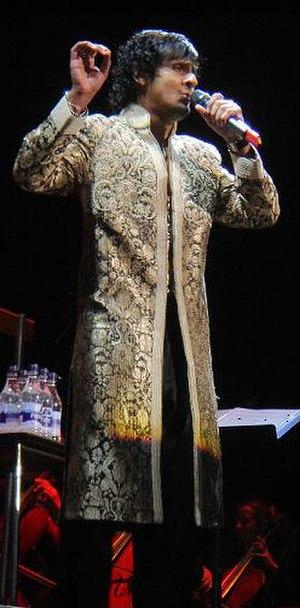
Sonu Nigam est un chanteur indien né le 30 juillet 1973 à Faridabad, qui a chanté pour beaucoup de films indiens, aussi bien des films en hindi, télégou, marathi, tamoul et kannada. Il a aussi de nombreux albums à son nom et il est apparu comme acteur principal dans certains films indiens. Il avait récemment changé son nom de famille de "Nigam" à "Niigaam" pour des raisons de numérologie, mais voyant qu'il n'obtenait pas les résultats souhaités, il est retourné à l'ancienne orthographe "Nigam".